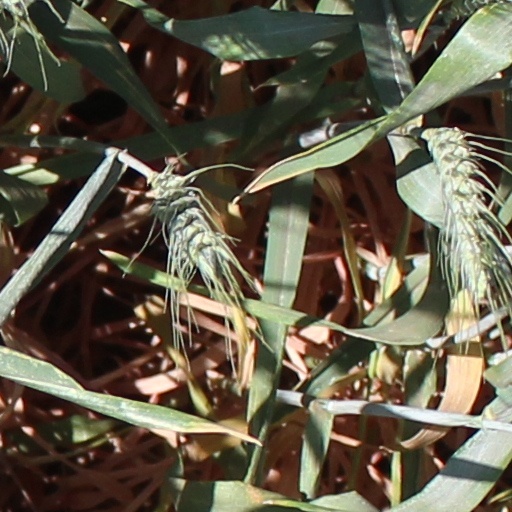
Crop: wheat